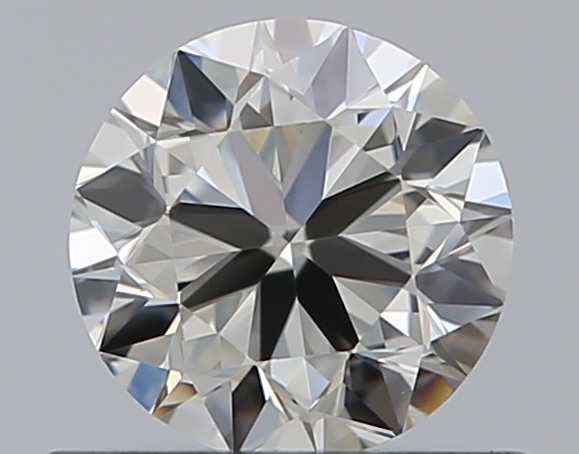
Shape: round
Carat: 0.5
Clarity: VS1
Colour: K
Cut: VG
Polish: EX
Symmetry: VG
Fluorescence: M
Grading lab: GIA
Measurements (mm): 4.95 x 5 x 3.13